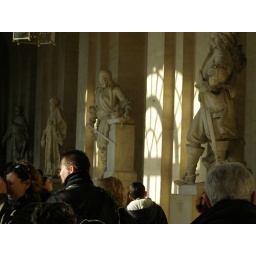
shadows of the window on the wall of one of the galleries in Versailles.